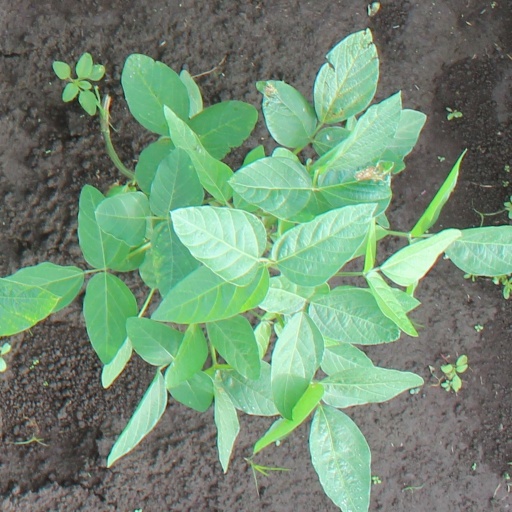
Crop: soybean